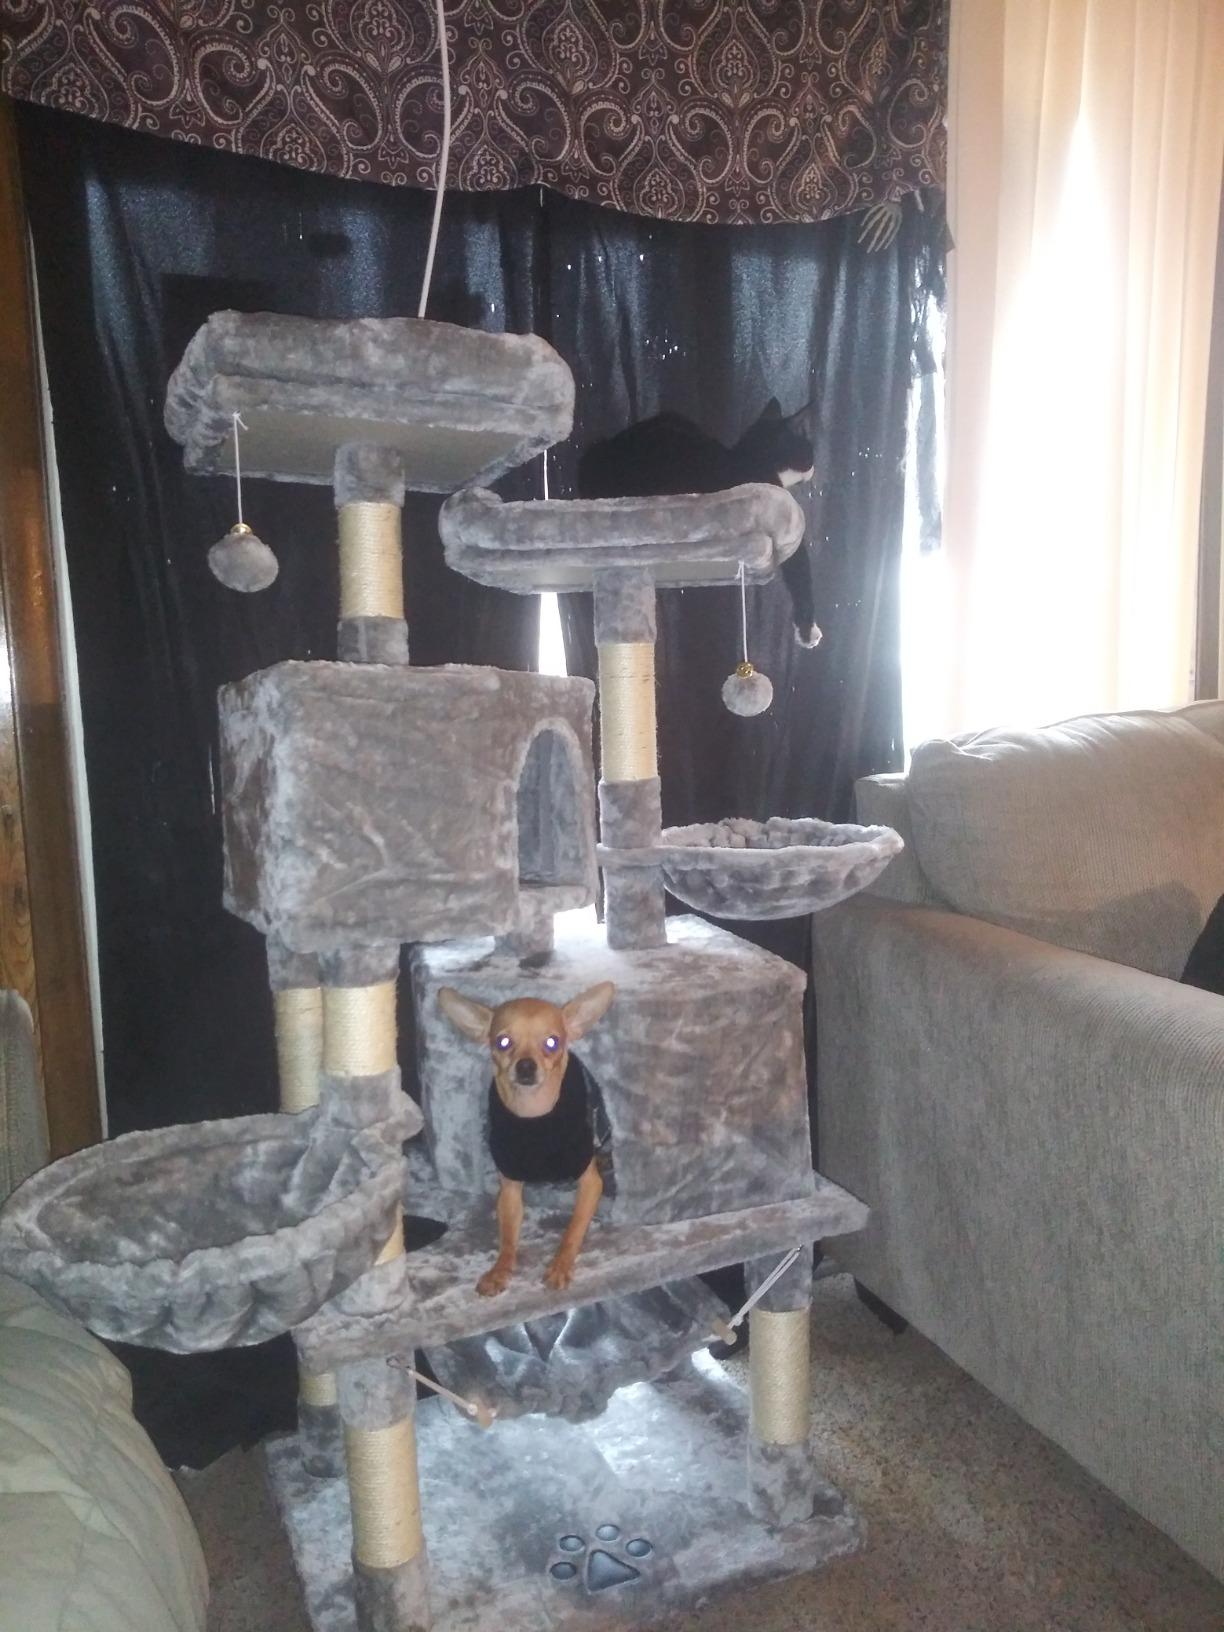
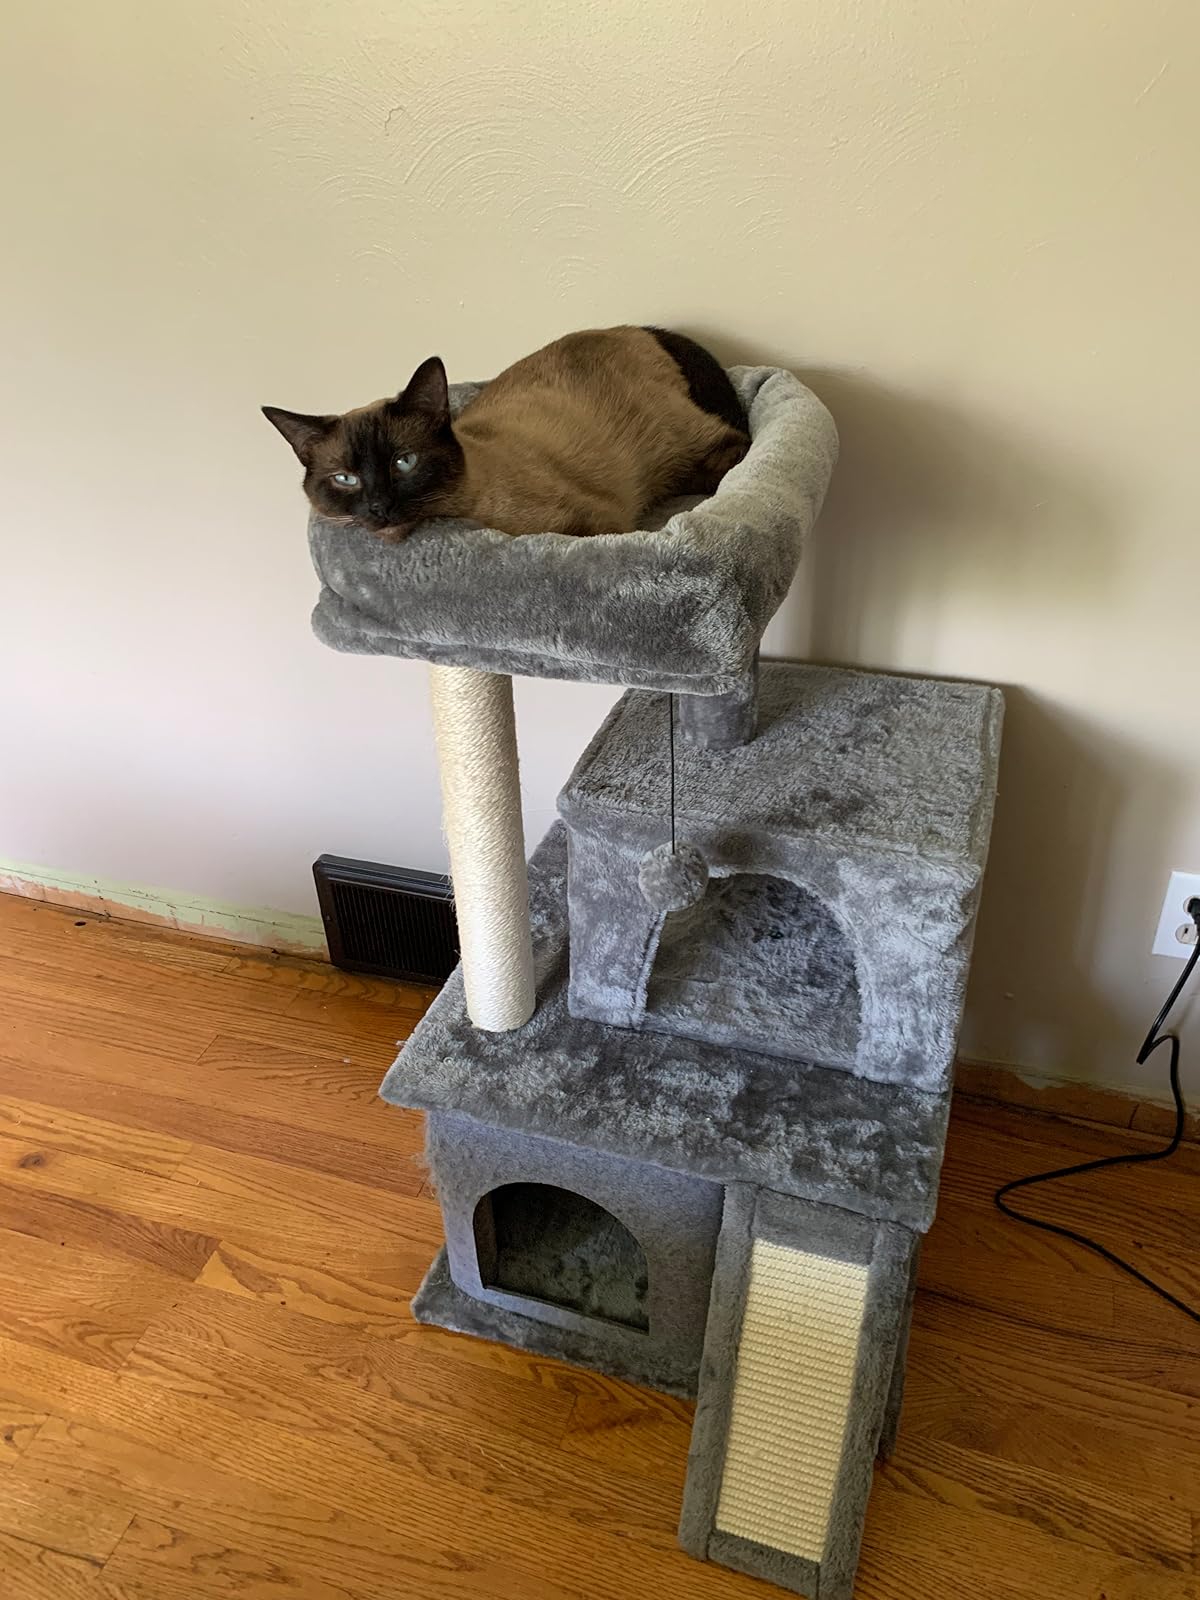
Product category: items_cat tree
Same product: no